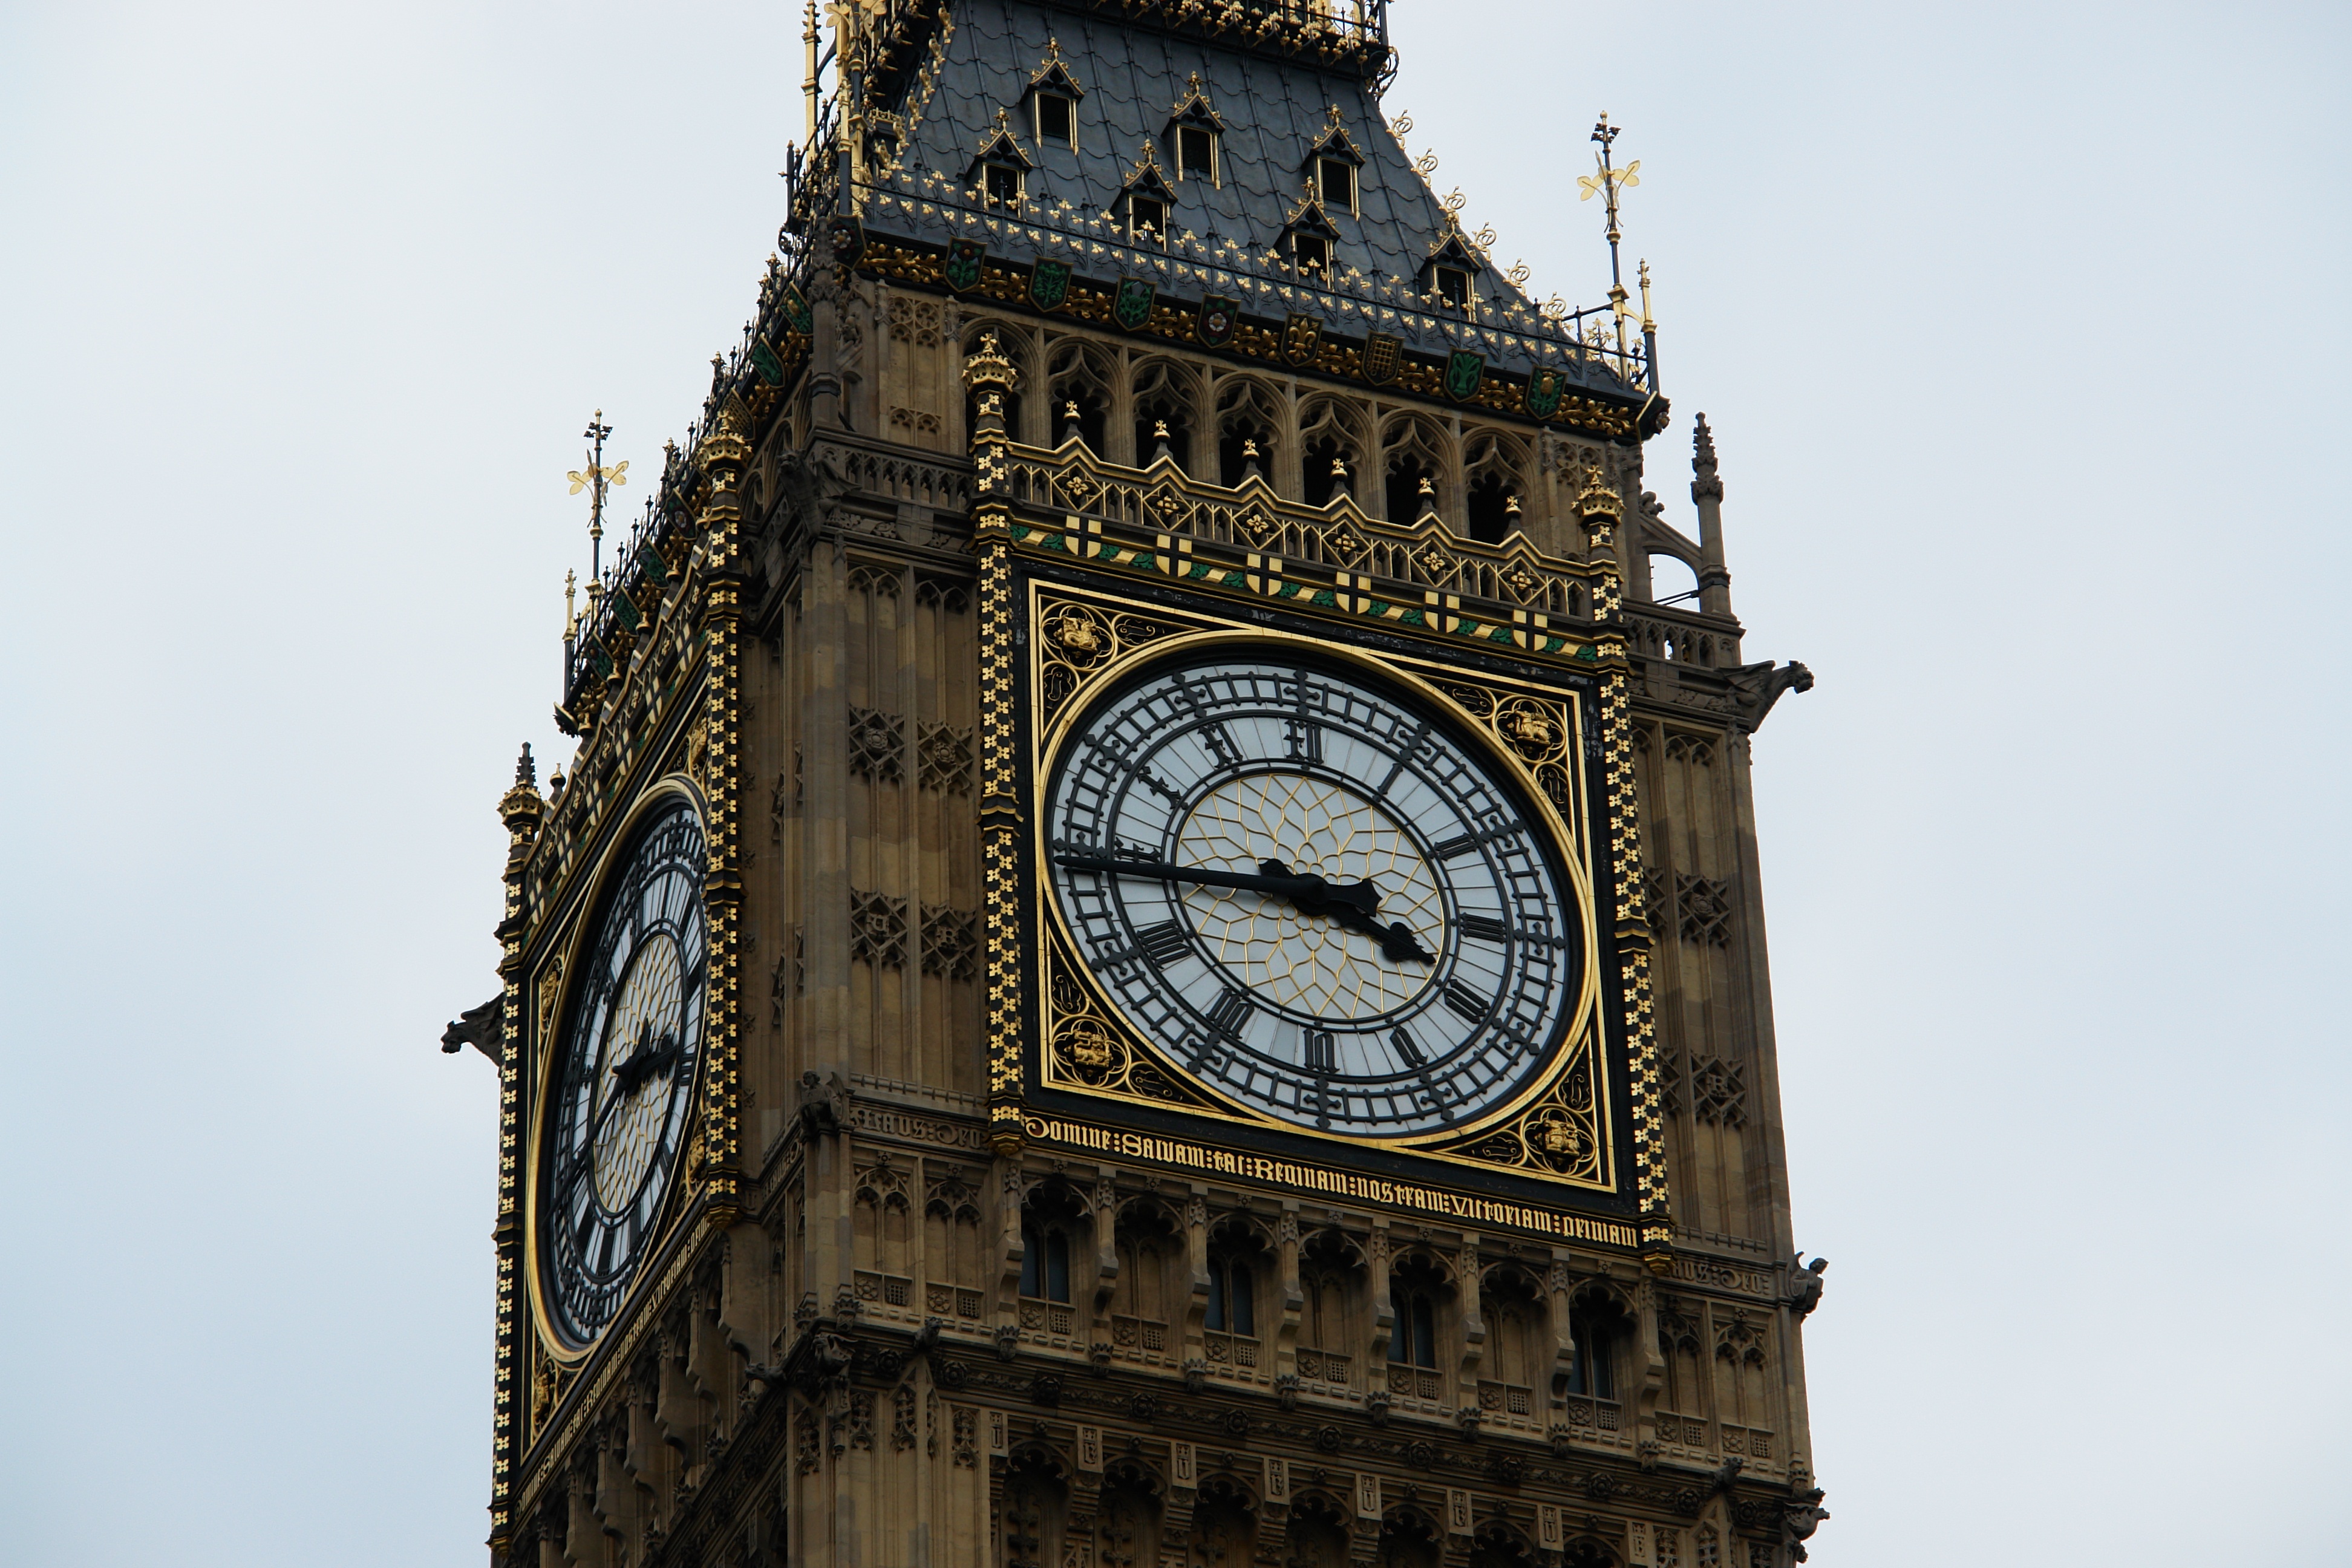
architecture, arch, tower, landmark, facade, big ben, clock tower, bell tower, england, london, steeple